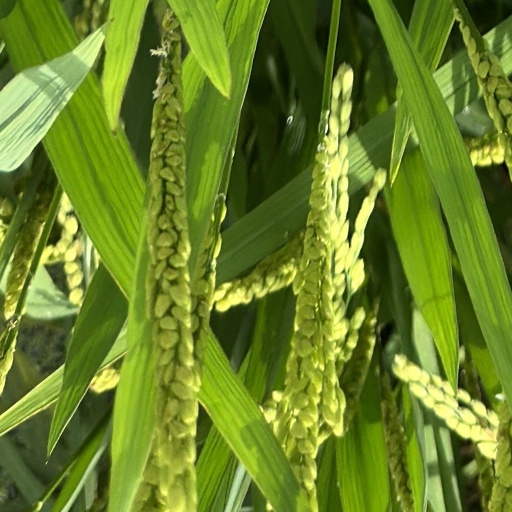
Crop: rice